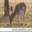
Label: deer